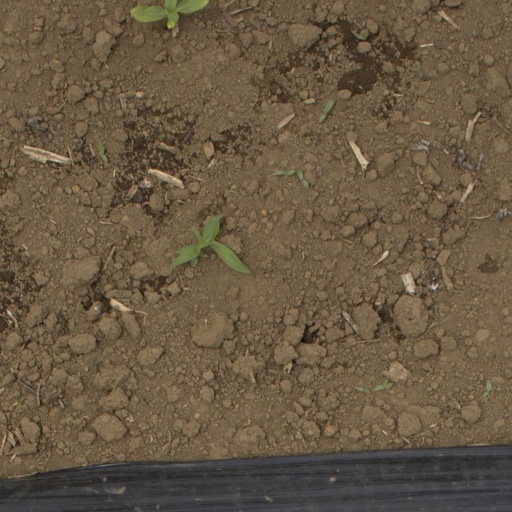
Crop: Jerusalem artichoke